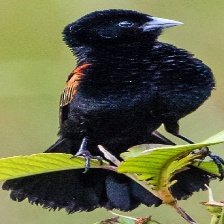
Species: FAN TAILED WIDOW
Scientific name: EUPLECTES AXILLARIS